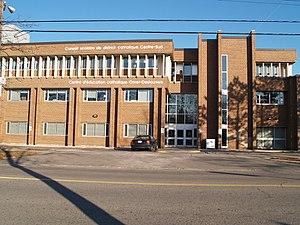
Le Centre d’éducation catholique Omer-Deslauriers, le siège du Conseil scolaire de district catholique Centre-Sud Español: El Centre d’éducation catholique Omer-Deslauriers (Centro de educación católica Omer Deslauriers), la sede de la Junta Escolar del Distrito Católico Centro-Sur"
Le Conseil scolaire catholique MonAvenir est une institution regroupant des écoles catholiques de langue française d'Ontario. Le district a son siège, le Centre d’éducation catholique Omer-Deslauriers, à North York, Toronto. Le conseil MonAvenir accueille plus de quinze mille élèves, au sein de ses quarante-quatre écoles élémentaires et dix écoles secondaires établies sur un territoire de plus de 40 000 km², qui s’étend de la Péninsule du Niagara à Peterborough et du Lac Ontario à la Baie Géorgienne. Le siège social est situé à Toronto.